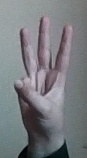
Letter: thaa